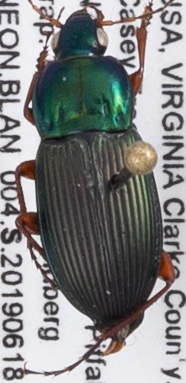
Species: Poecilus lucublandus
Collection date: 2019-06-18
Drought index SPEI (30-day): -0.624
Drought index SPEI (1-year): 2.09
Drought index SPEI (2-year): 2.09